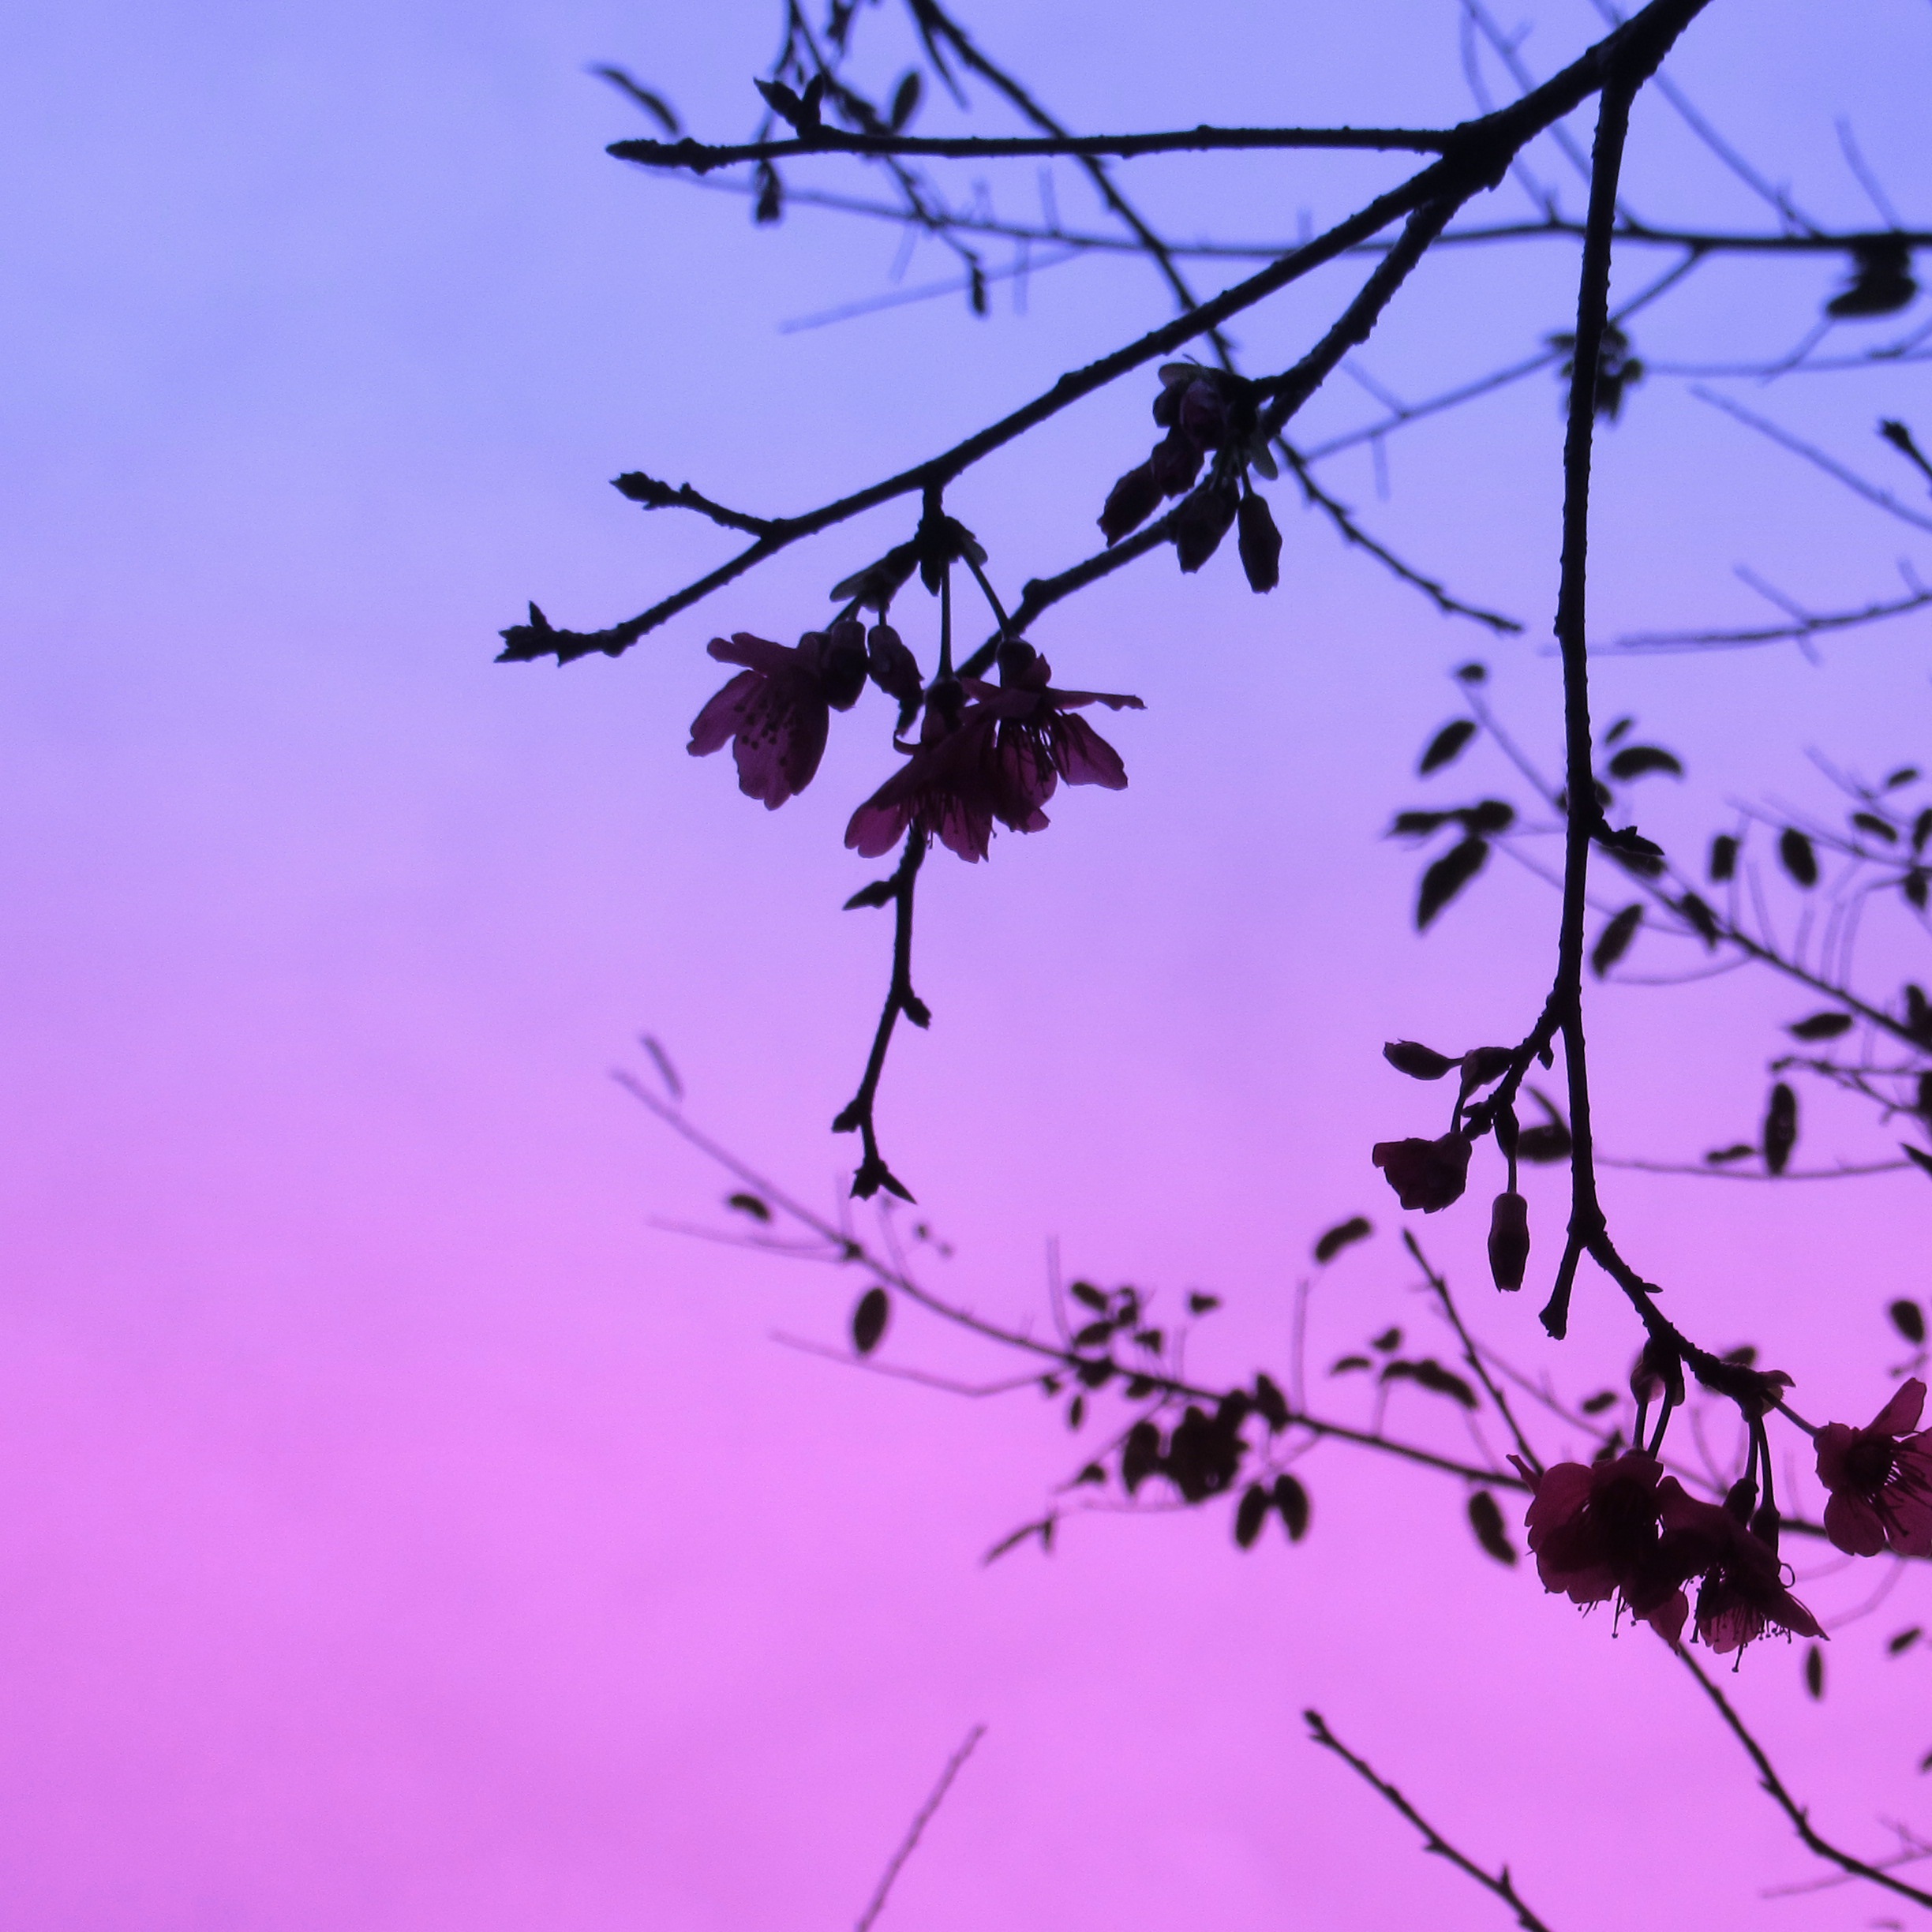
tree, branch, blossom, plant, sky, leaf, flower, line, botany, flora, cherry blossom, twig, flickering, wanton, plant stem